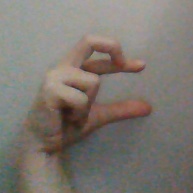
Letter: thal